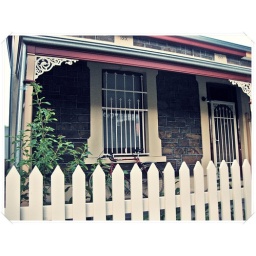
i walked past this little house often...love the fence...and the way the bike was leaning against the wall under the window.